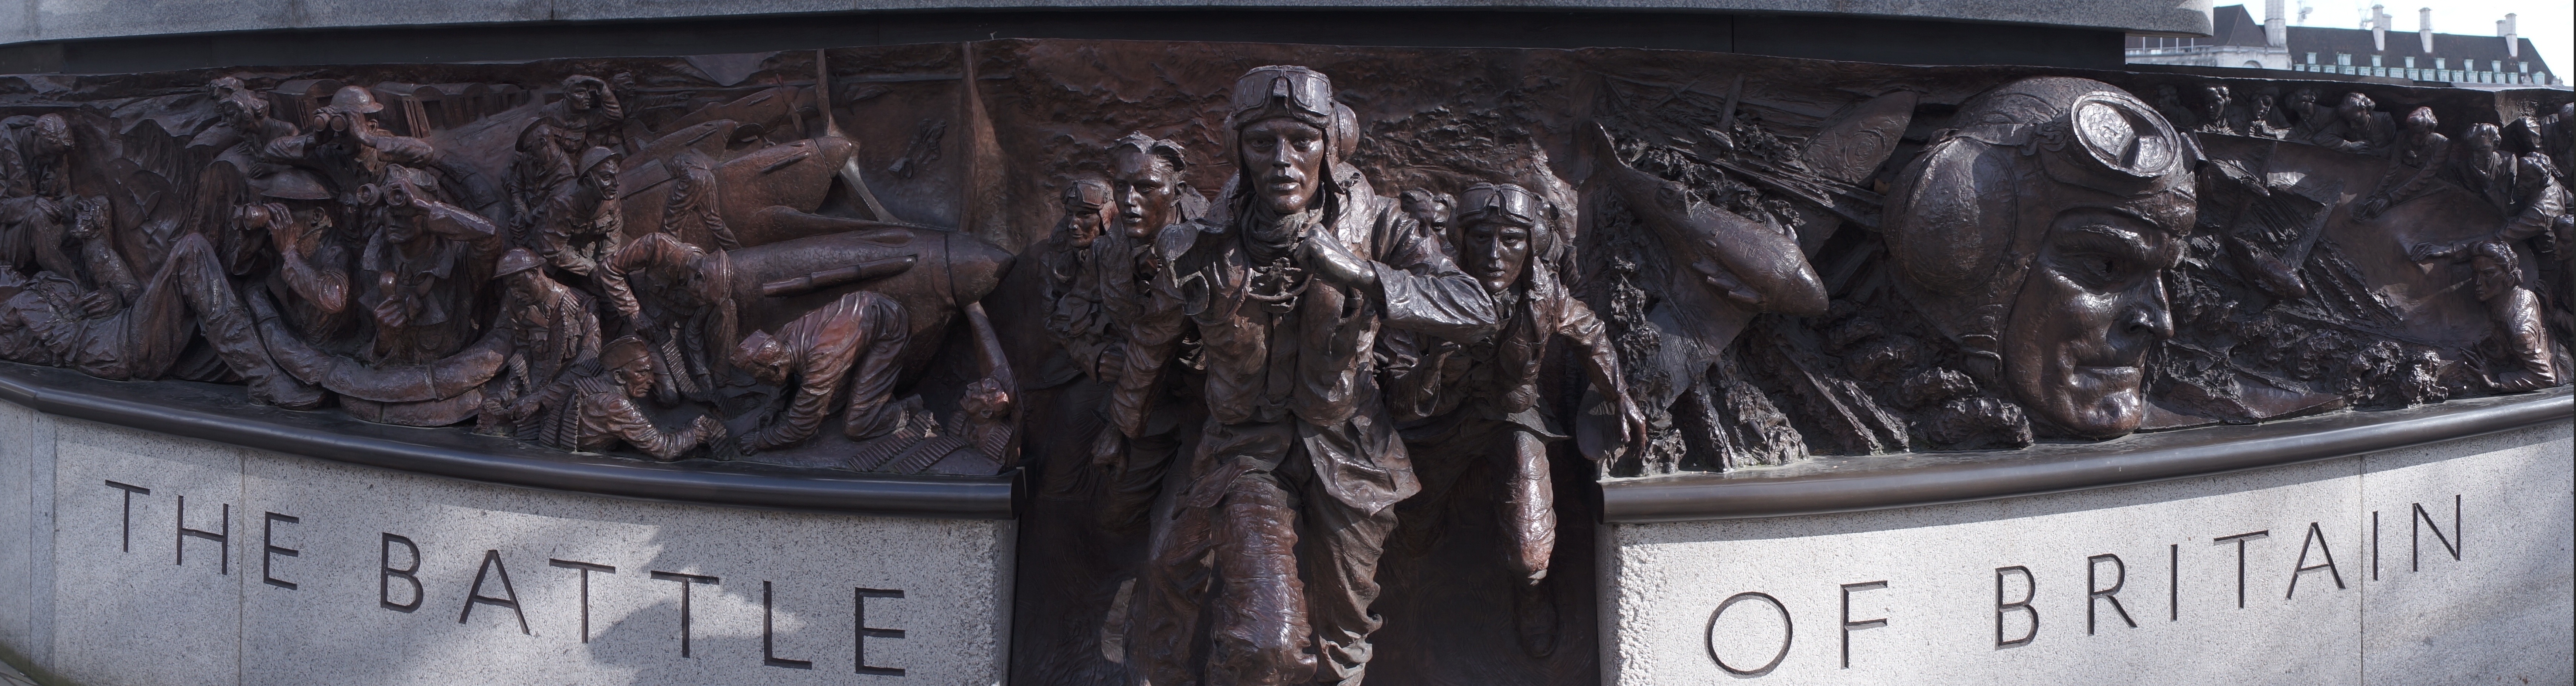
monument, plane, aircraft, panoramic, food, soldier, seafood, fish, meat, world, england, london, war, pilot, battle, sculptures, bronze, brave, second, united kingdom, animal source foods, the battle of britain